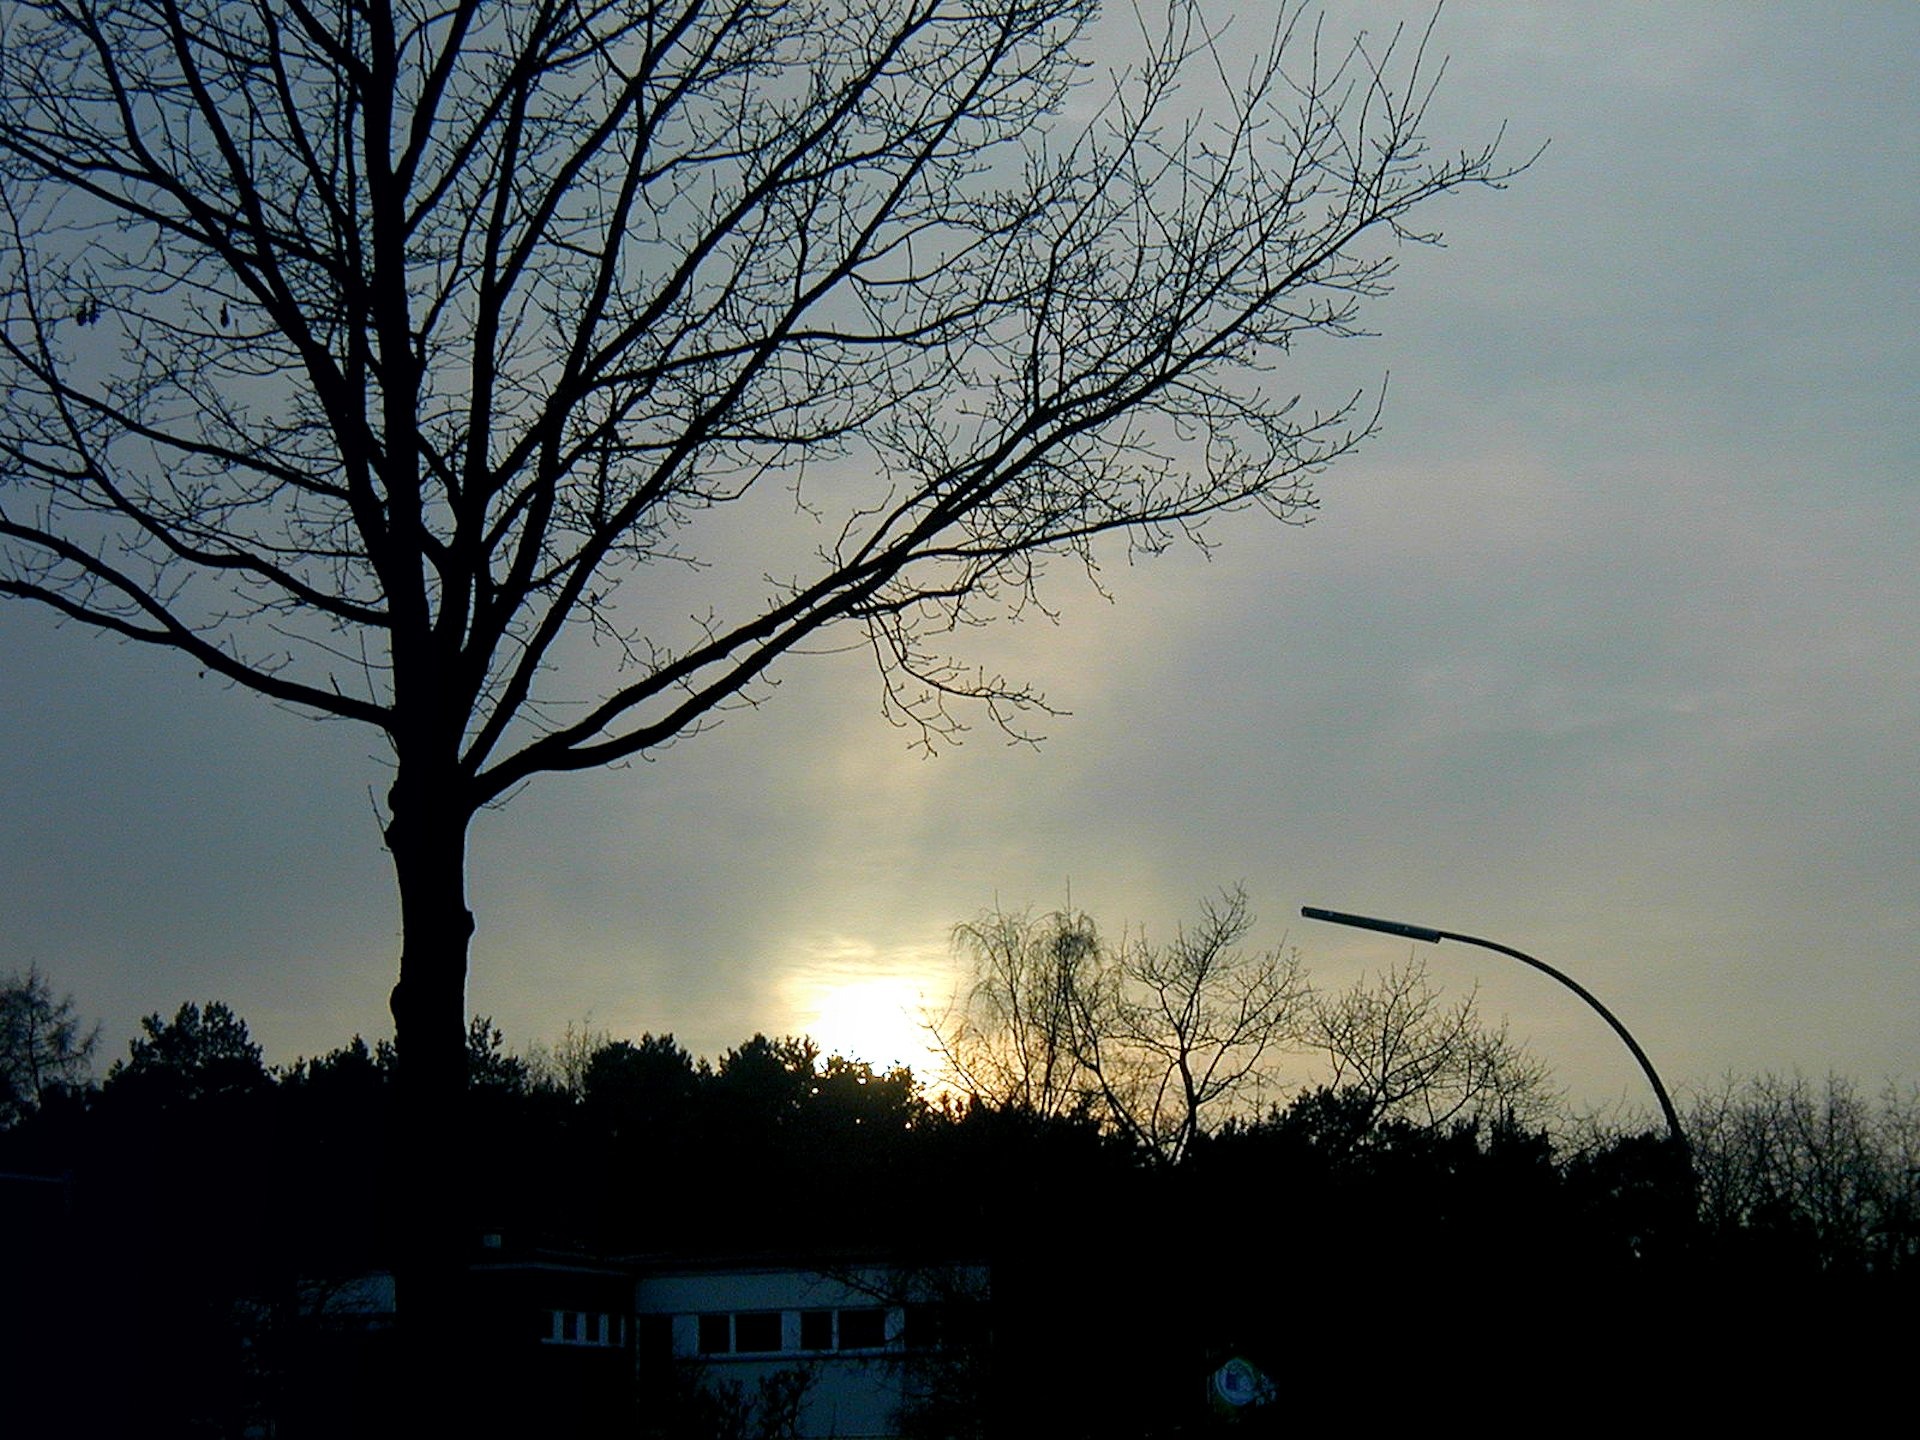
tree, nature, branch, cloud, plant, sky, sunset, sunlight, morning, dawn, dusk, evening, abendstimmung, at dusk, atmospheric phenomenon, woody plant